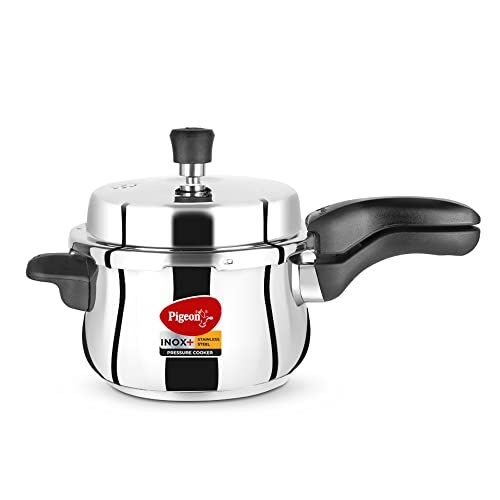
Pigeon By Stovekraft Stainless Steel Inox Plus Steel Pressure Cooker with Outer Lid Induction and Gas Stove Compatible 3 Litre Capacity for Healthy Cooking (Silver)
Brand: Pigeon Color: Silver Features: Aesthetically designed cooker comes with easy grip & stay cool handle The cooker's handle with special lock arrangement that can be opened easily Specially formulated food -grade rubber gasket for longer life and Gasket release system for safety Fast and energy efficient cooking , Ideal for 3-4 members Precisely designed weight set for fast cooking It also comes with thicker base for rapid cooking and even pressure Peel proof, induction compatible base The pressure cooker comes 5 years warranty on product Binding: Tools & Home Improvement model number: 14501 Part Number: 14501 Details: The Pigeon stainless steel Pressure Cooker brings to you the beauty and dazzle of stainless steel with unbeatable toughness and unmatched style. It has a Steel sandwich base which covers entire pressure cooker bottom for efficient heat distribution. You can cook your food faster on all types of heat sources and this versatile Pressure cooker provides you maximum utility. Food grade Nitrile Gasket EAN: 8904216515018 Package Dimensions: 13.7 x 8.3 x 5.9 inches
Brand: Fetch N Buy
Category: Home & Garden > Kitchen & Dining > Cookware & Bakeware > Cookware > Pressure Cookers & Canners > Pressure Cookers